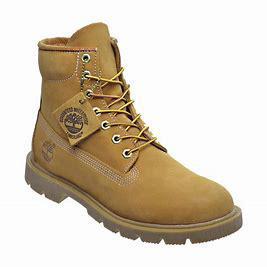
Brand: Timberland
Model: 6 Inch Nubuck